The Conquering Hero

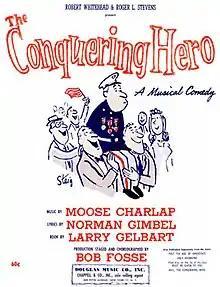
Page from sheet music (cropped)

The Conquering Hero is a musical with a music by Mark Charlap, lyrics by Norman Gimbel, and book by Larry Gelbart. The musical was based on Preston Sturges's 1944 film "Hail the Conquering Hero". The musical ran for only eight performances on Broadway in 1961.